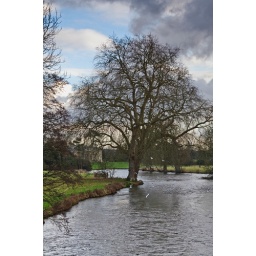
BroadLands in the back ground taken from the bridge on the main Romsey to Cadnam road...